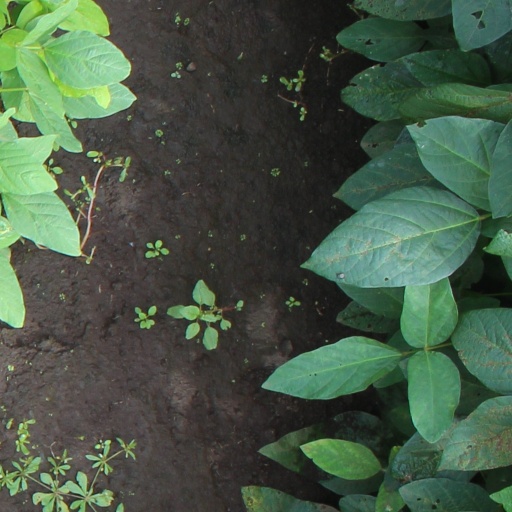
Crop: soybean